1895 North Carolina Tar Heels football team

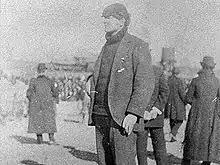
Pop Warner on the Georgia sidelines.

The Georgia Bulldogs, coached by Pop Warner, were defeated 6–0 what some claim is the very first (legal or otherwise; the legal pass starts in 1906) forward pass.